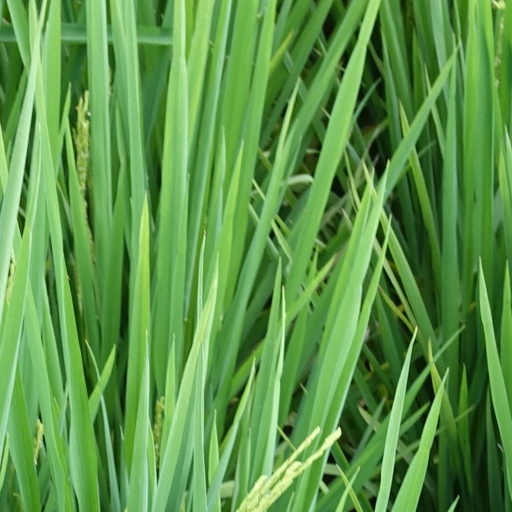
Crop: rice